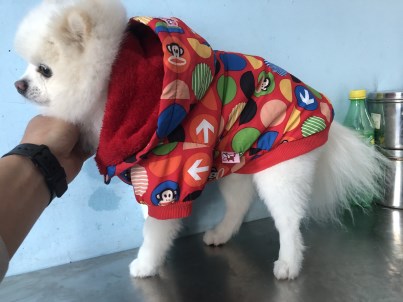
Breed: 1936-n000005-Pomeranian